Castel Viscardo

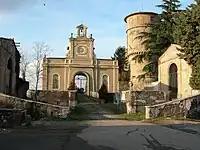
Castello di Madonna.

Castel Viscardo borders the following municipalities: Acquapendente, Allerona, Castel Giorgio, Orvieto.